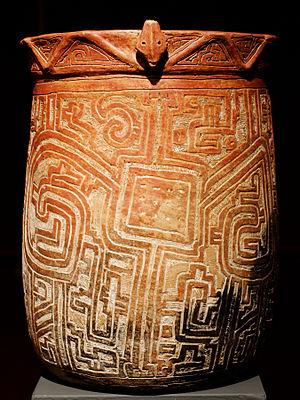
Grande urne funéraire. Île de Marajo, Brésil, Groupe des agriculteurs subandins, style Joanes peint, phase Marajoara.